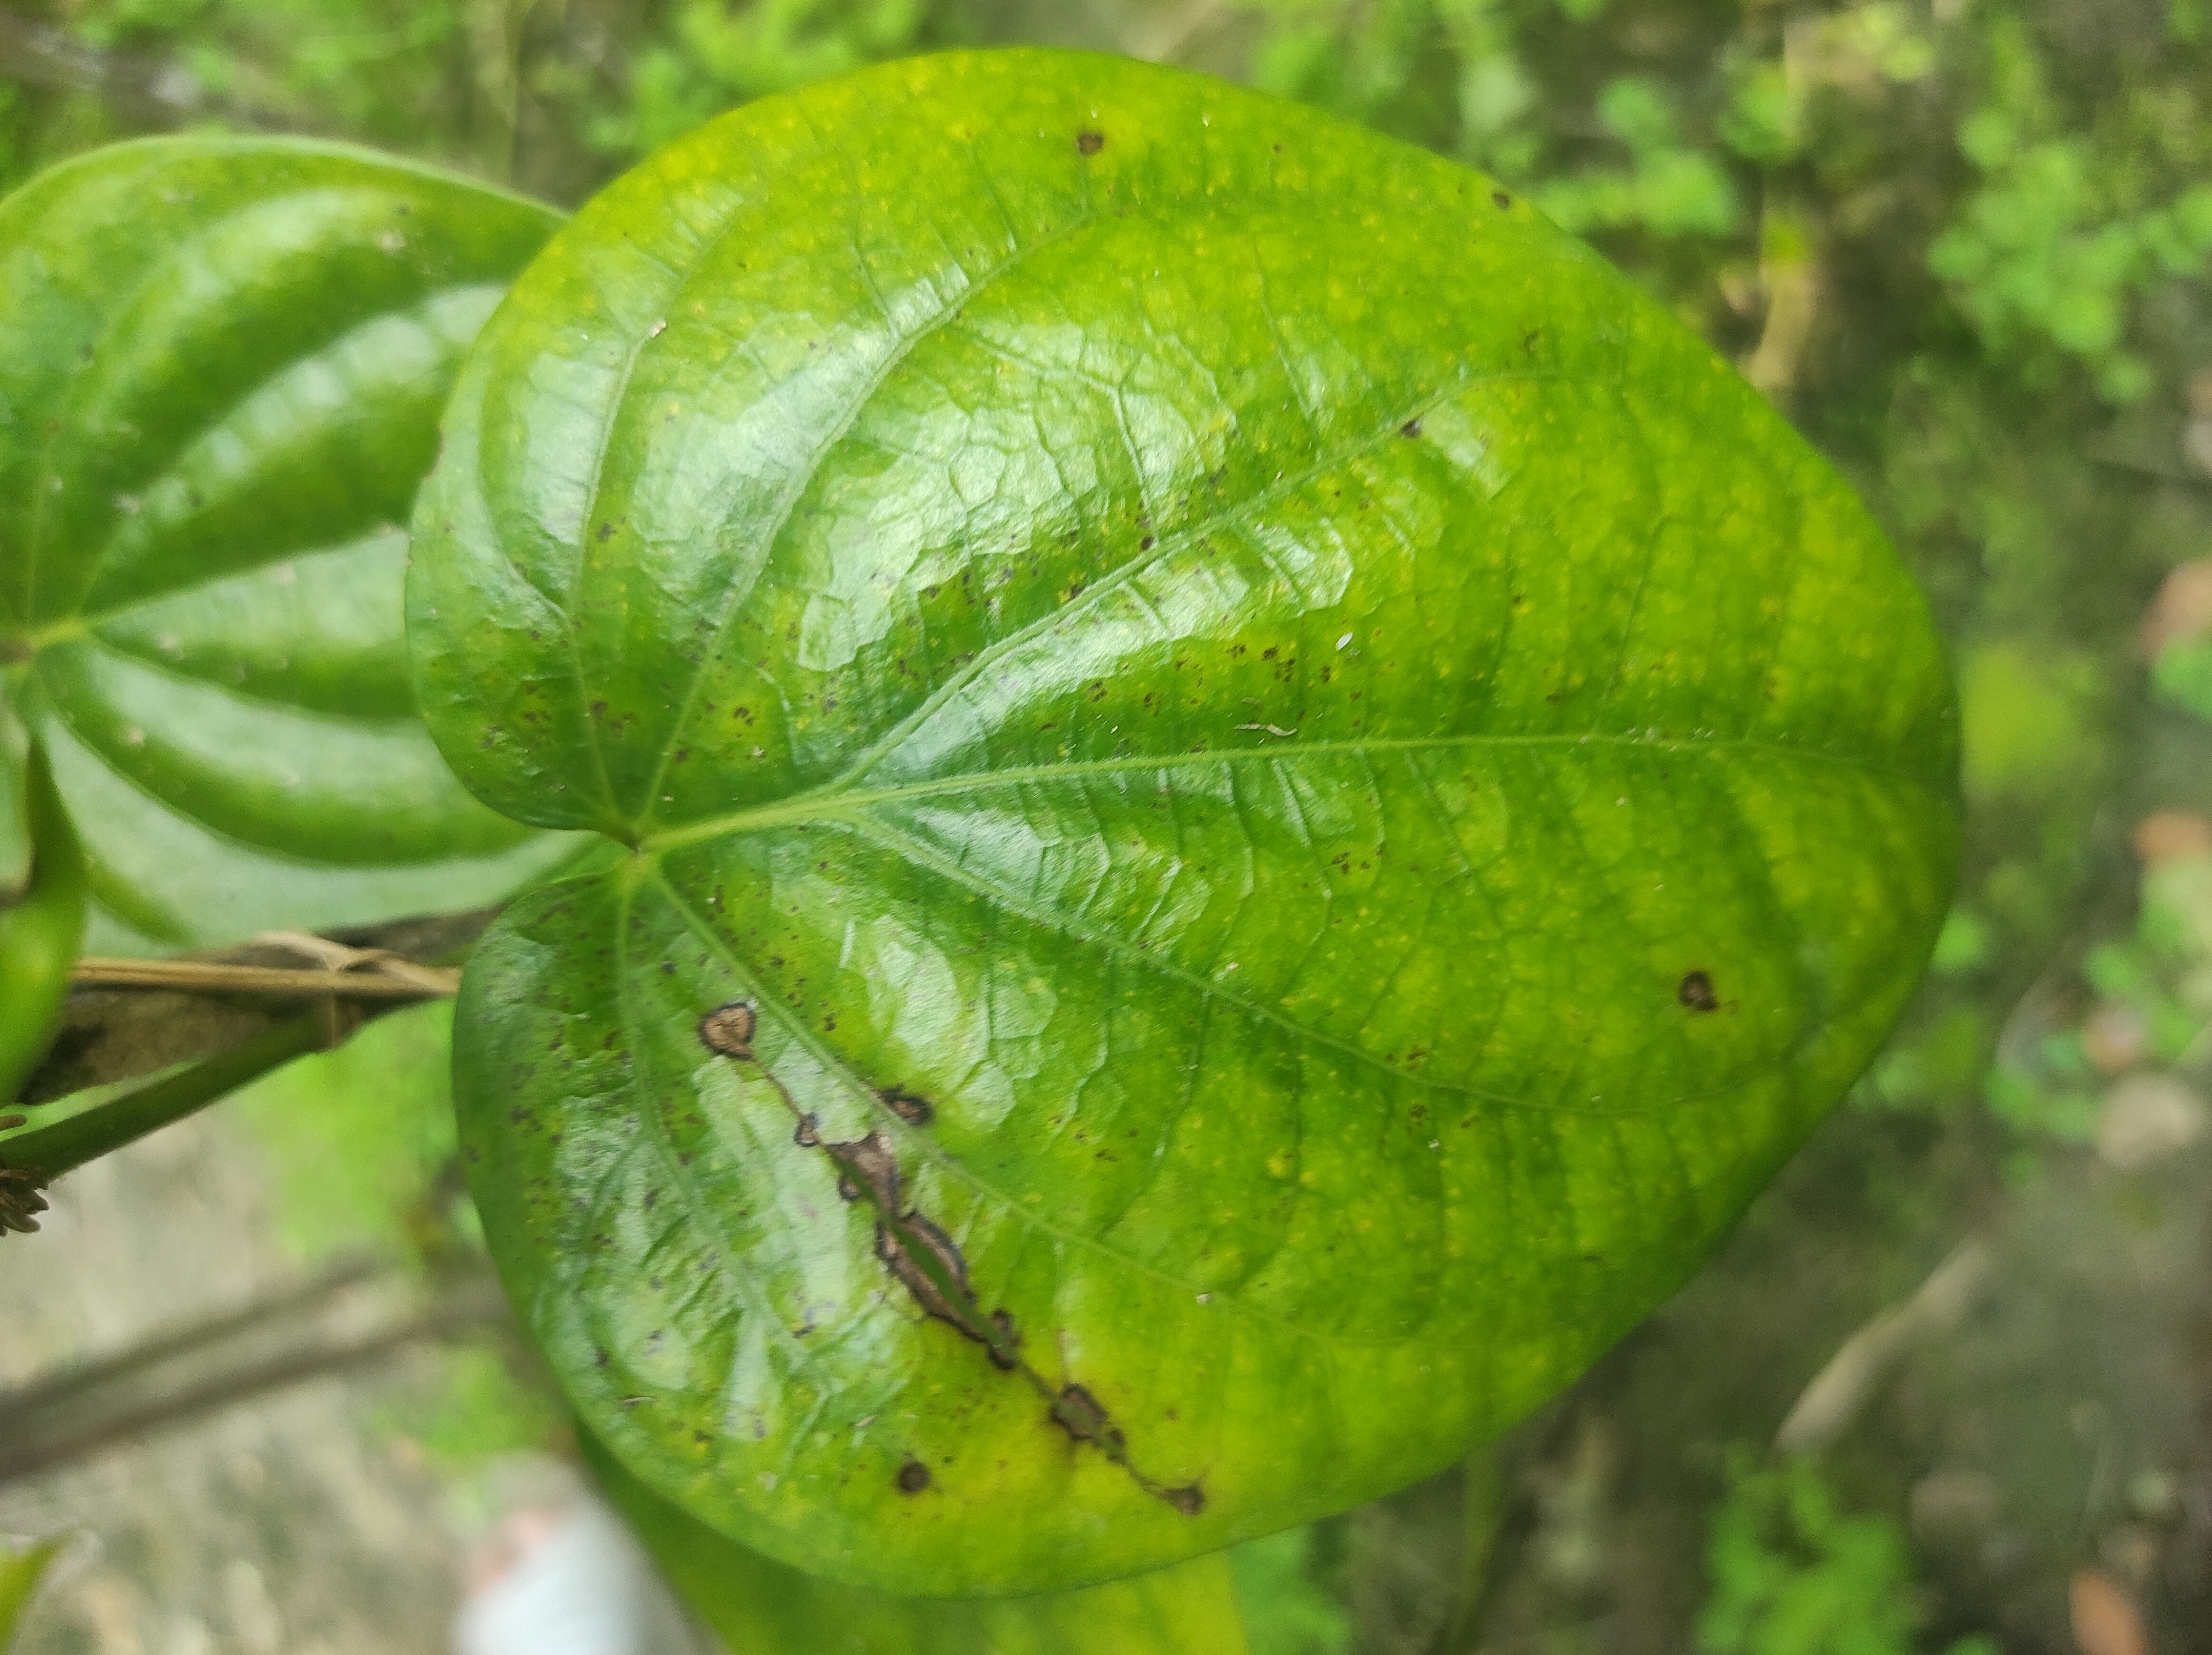
Label: Fungal_Brown_Spot_Disease